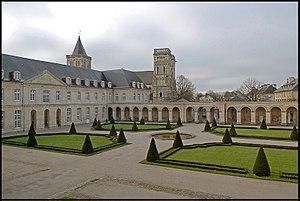
Siège du Conseil Régional de Normandie.
La rémunération des acteurs institutionnels en France est publique mais souvent complexe à obtenir car comprise dans des textes différents et de nature multiple.